2-10-2

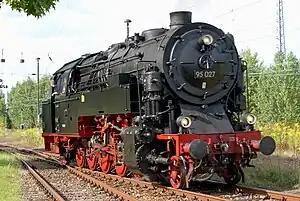
Prussian T 20, class BR95

Examples on the German railway systems included classes BR84 and BR85, both standard tank locomotive designs built in 1935 and 1937 respectively, and class BR95, a tank locomotive built in 1922 by the Prussian State Railways as the Prussian T 20.